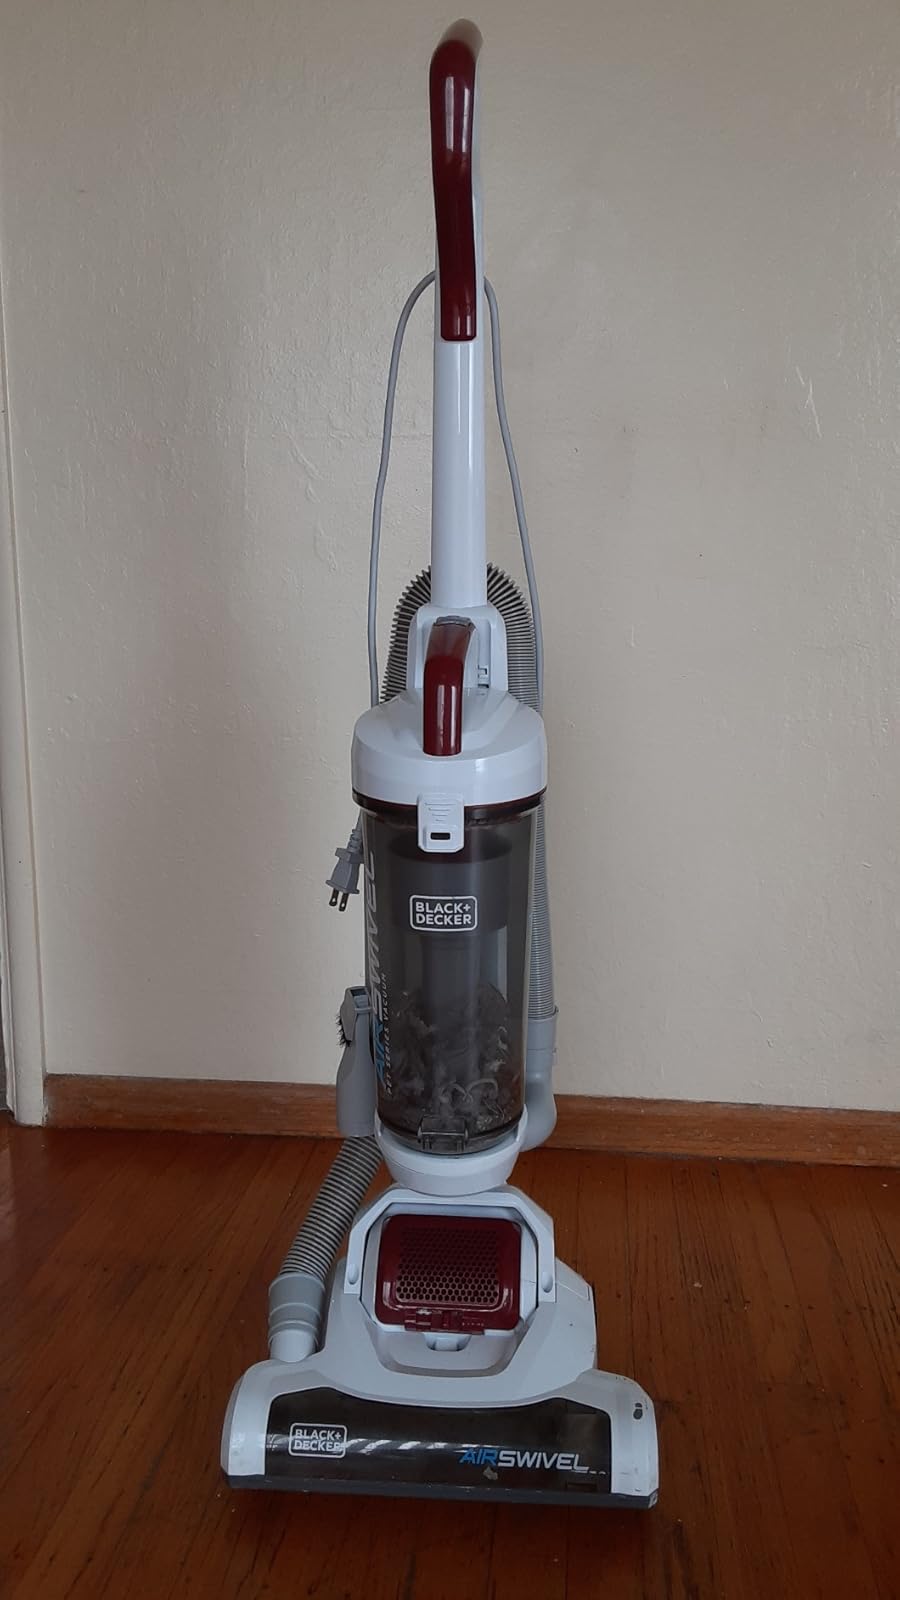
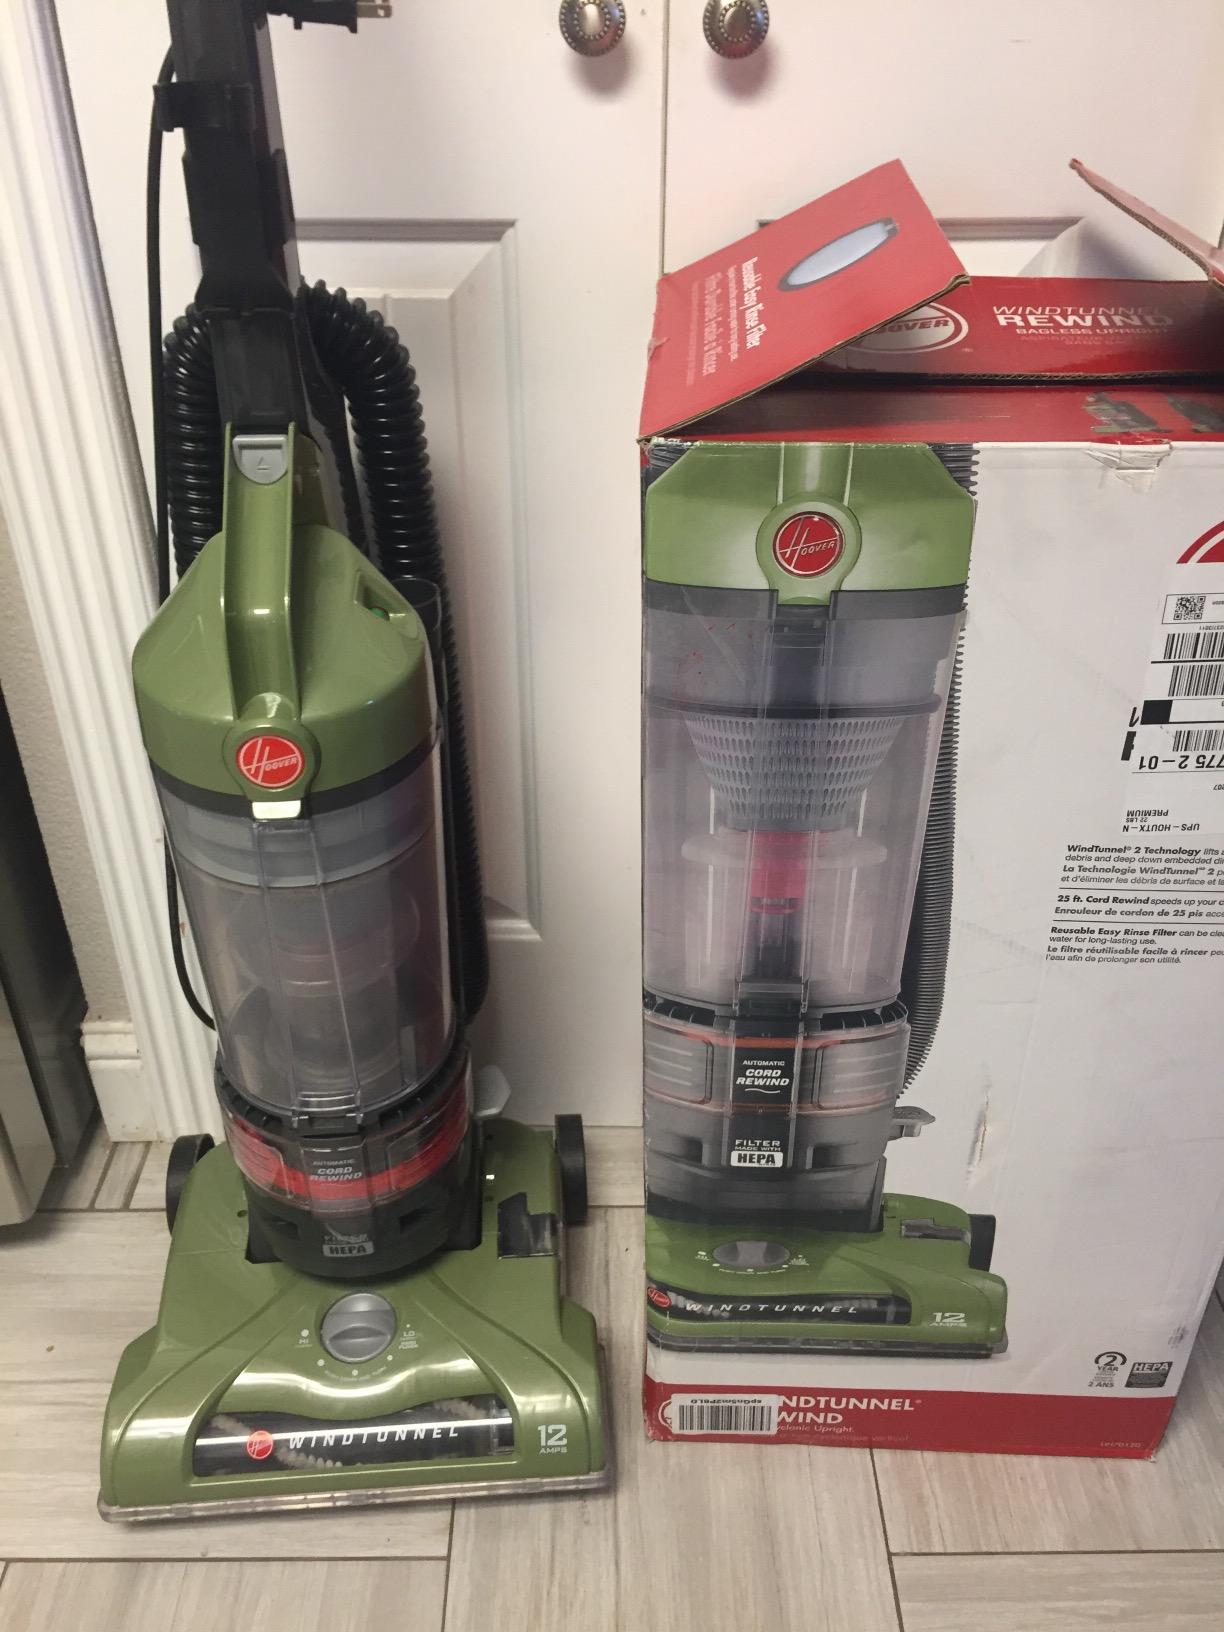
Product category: items_vacuum
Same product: no